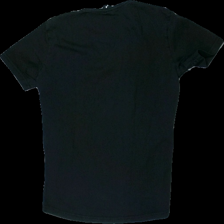
View: back
Type: T-shirt
Category: Ladies
Brand: Not in the list
Brand text on label: Eksi
Colors: Black, White
Material: 100% cotton
Pattern: Logo print
Cut: C-collar, Regular
Size: M
Season: All
Holes: Minor
Damage: Small holes
Damage location: bottom center
Price range: <50
Recommended usage: Export
Comment: Slightly washed out